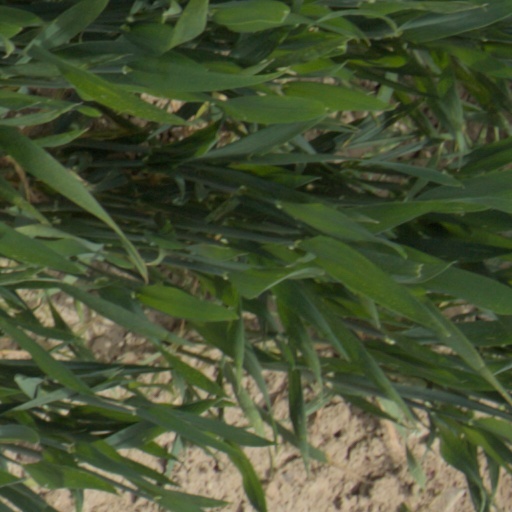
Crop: wheat